Nakama Station

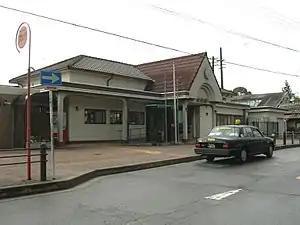
Nakama Station in 2008

is a passenger railway station located in the town of Nakama, Fukuoka Prefecture, Japan. It is operated by JR Kyushu in